Aljezur

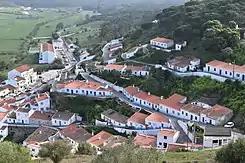
Entrance of Aljezur as seen from the Castle

Aljezur is a land that has distant origins, and is marked by various archeological remnants. Its territory has been inhabited since prehistory. Vestiges from remote pre-history generally attest to the age of the region (as early as 7000 BCE). Nomadic tribes of hunter-gathers, hunted or fished in the region, in addition to scavenging in the lands for tubers or roots, that constituted their basic diet. It was during the Neolithic and Calcolithic (3000-2500 BCE) and Bronze Age (1200-800 NCE) that settlement began to take root. But, the period of Muslim occupation (during the 10th-11th century) resulted in the largest expansion of architectonic construction, as evidenced by archaeological excavations in the Castle of Aljezur, Ponta da Atalaia (Ribat of Arrifana), and Ponta do Castelo (Carrapateira), as well as in Alcaria. A 12th Century fishing village excavated in 2001 gives evidence of an agro-maritime economy with fishing, crop cultivation and animal rearing being carried out.